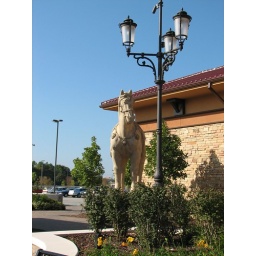
bridge street mall in madison al me and travsi